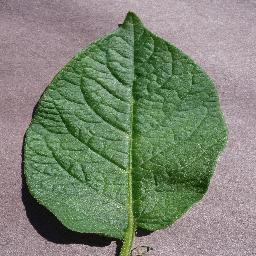
Etiqueta: Sana